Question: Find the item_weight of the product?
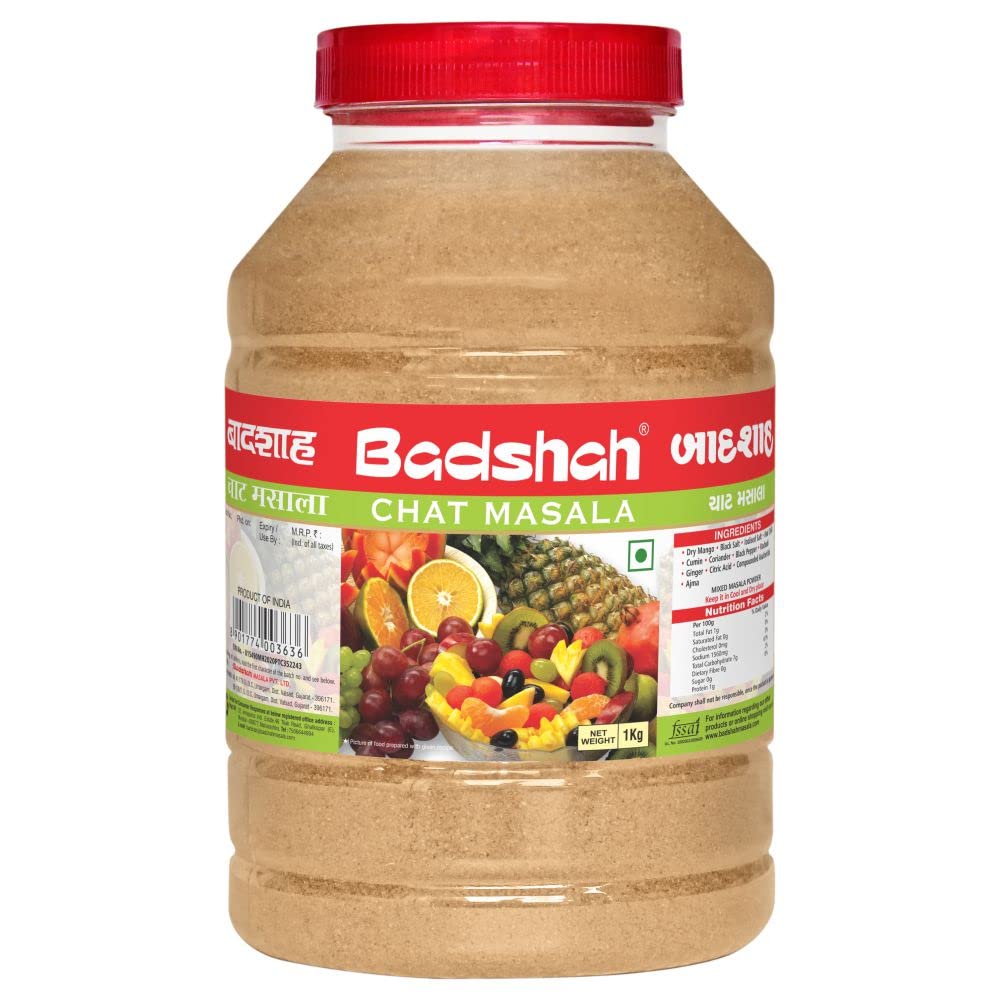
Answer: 1 kilogram